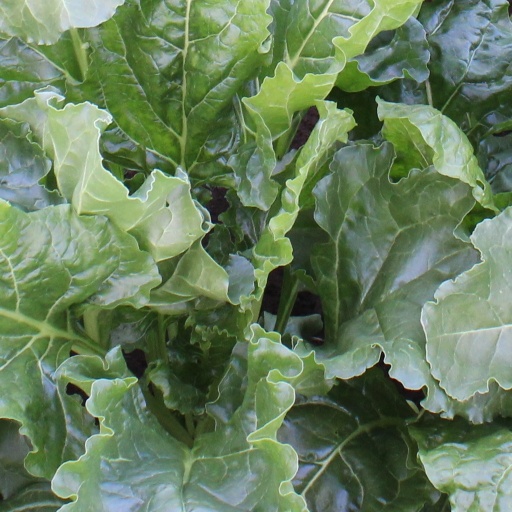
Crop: sugar beet